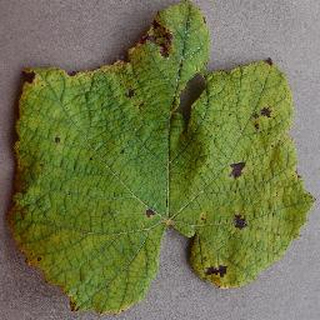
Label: grape_leaf_blight